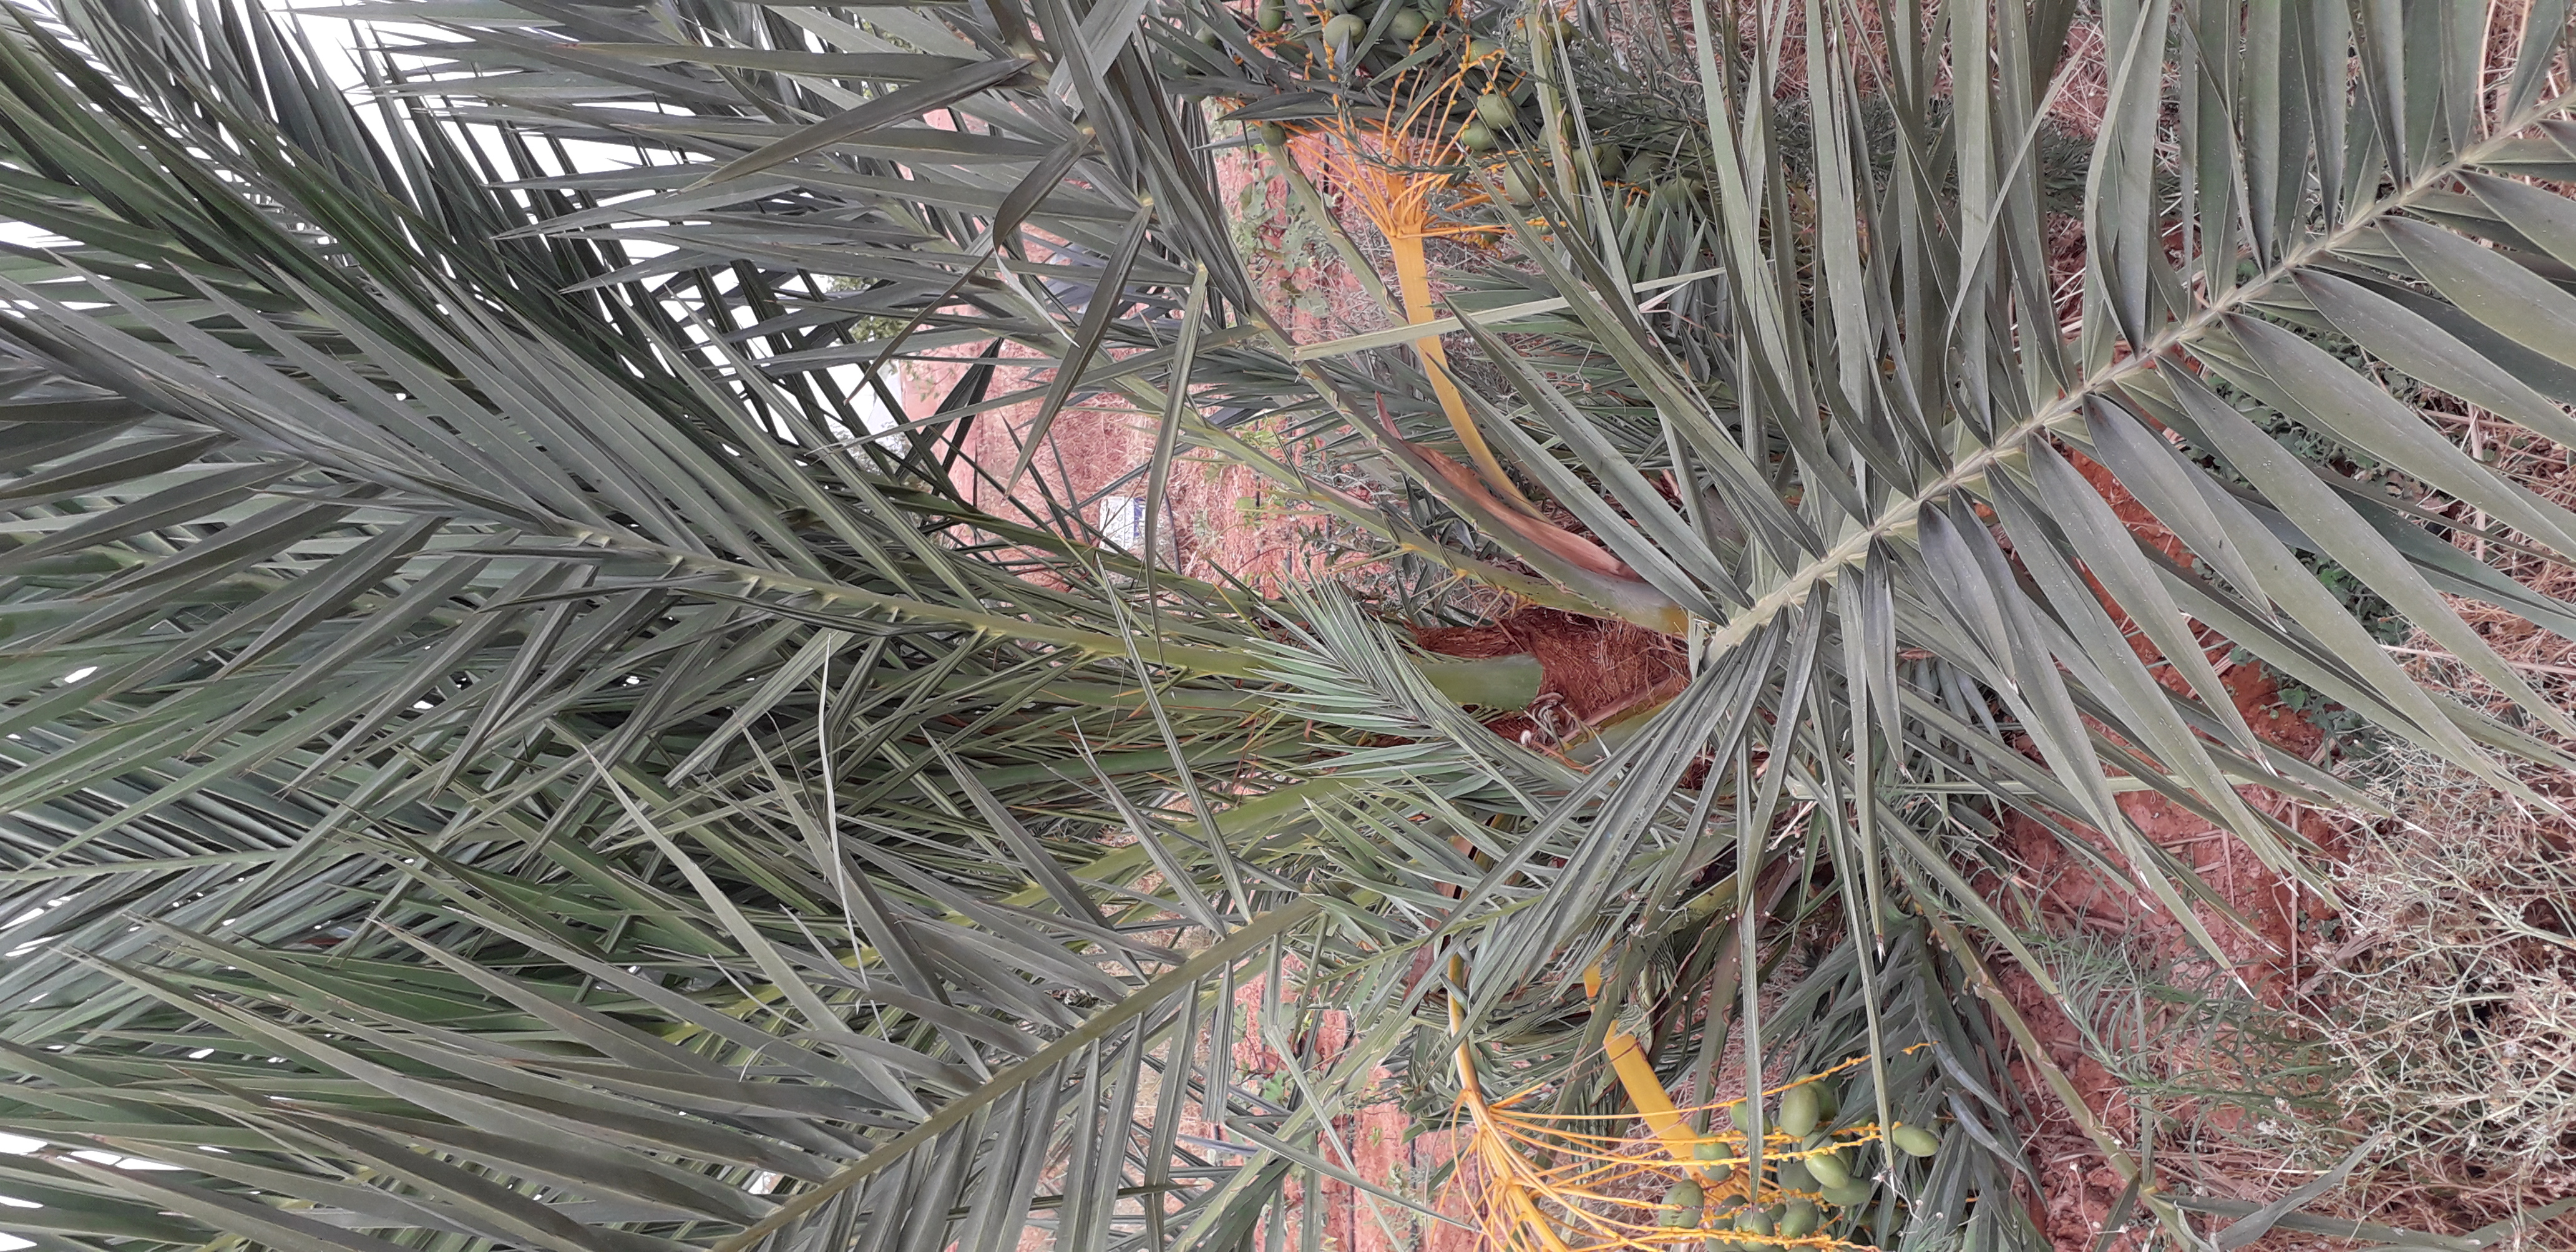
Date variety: Boumajhoul